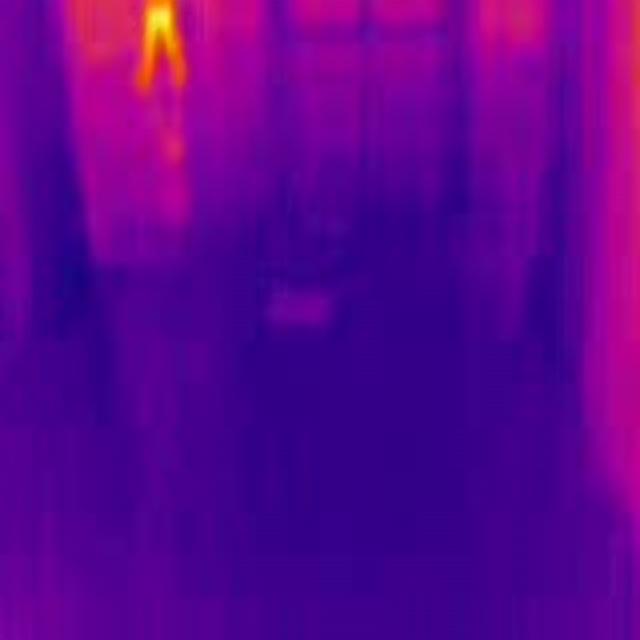
Detected objects:
label: person